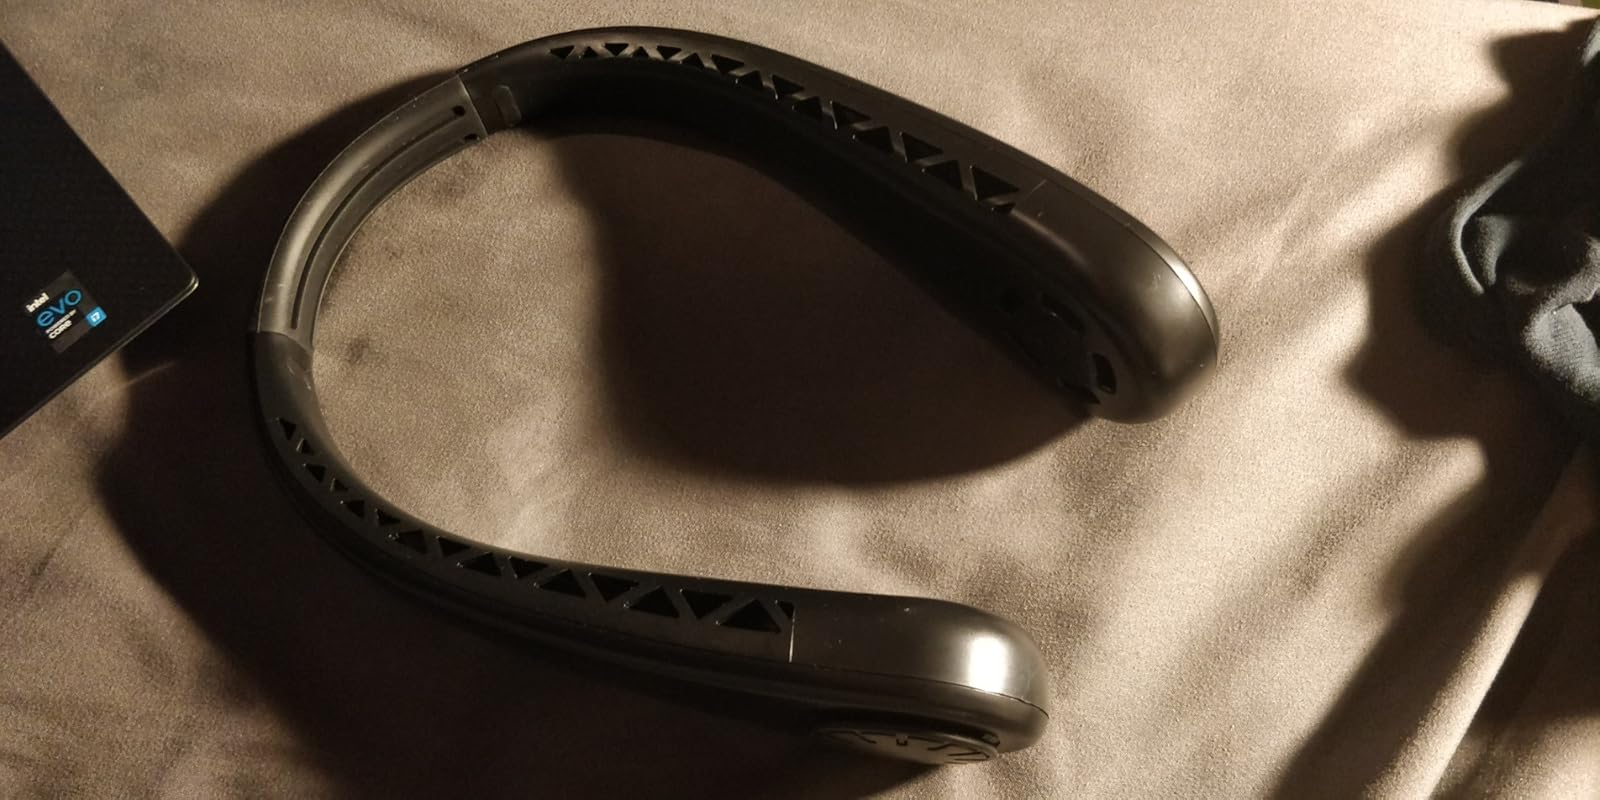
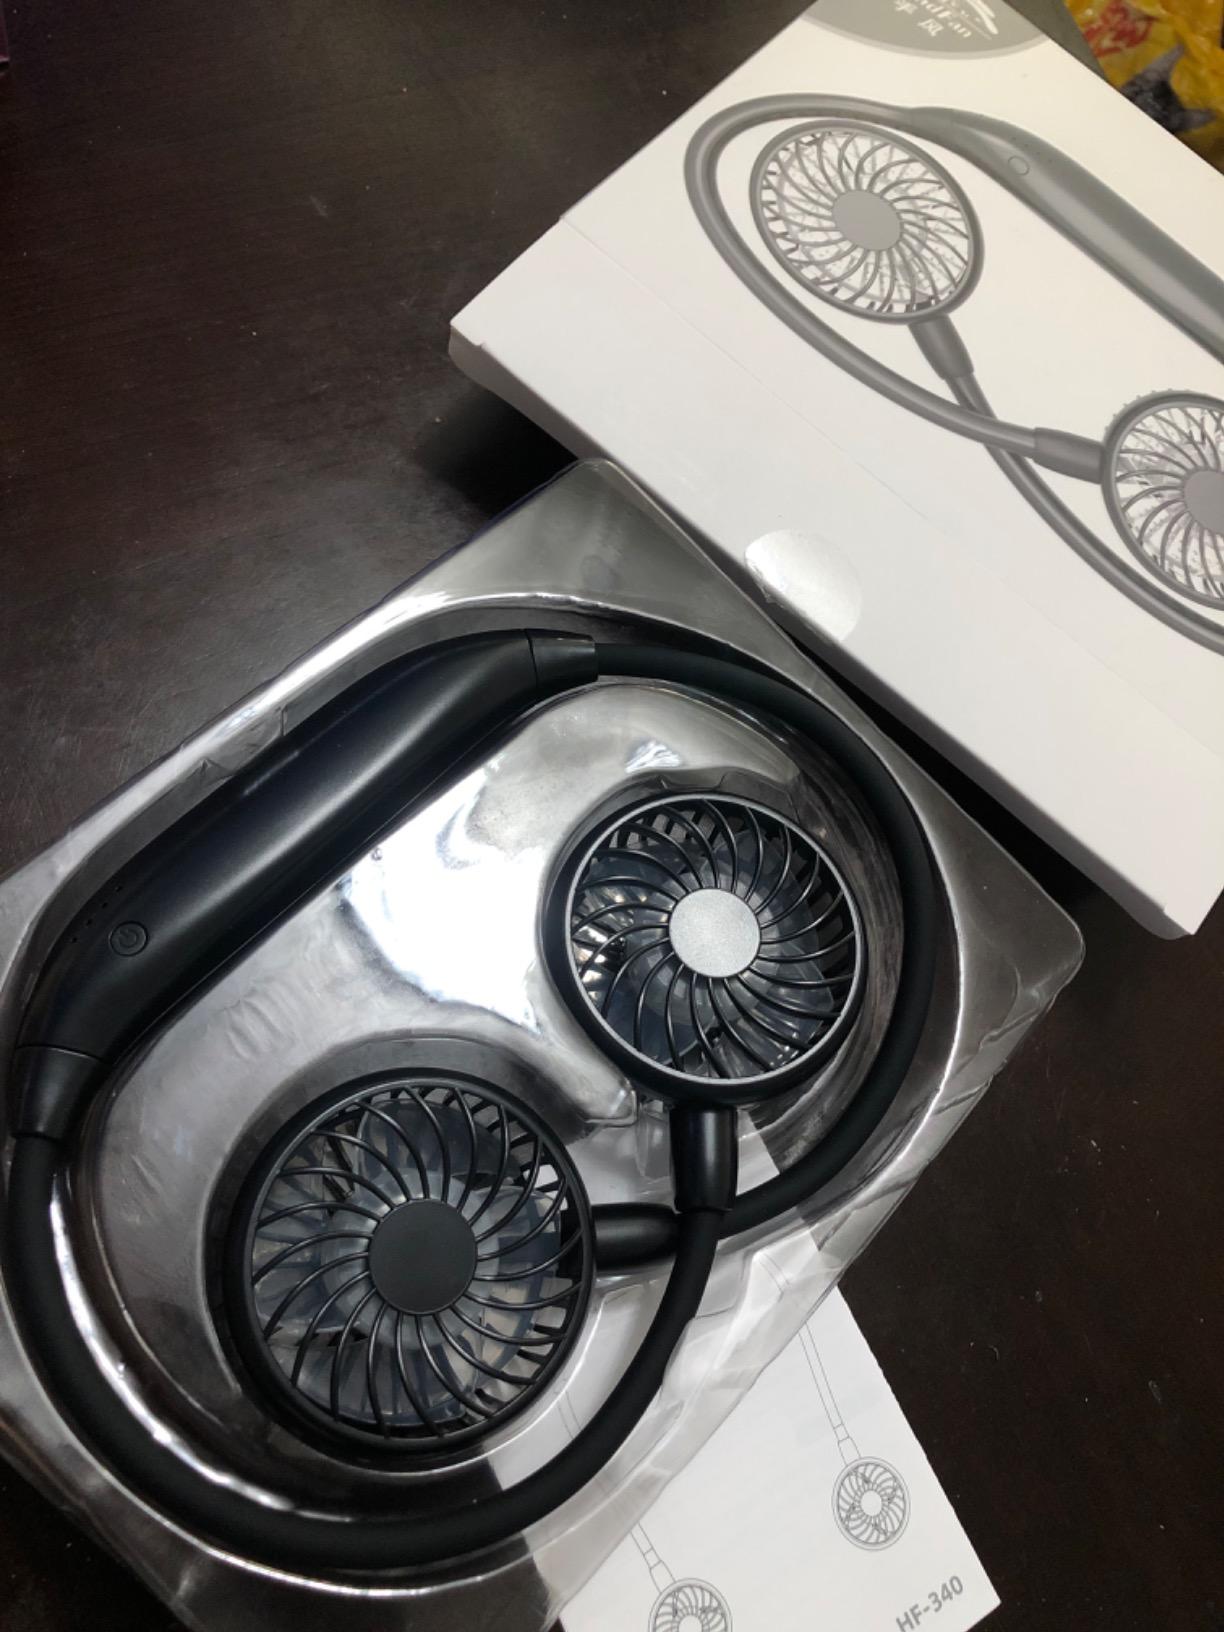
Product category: fan
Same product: no